Saint James Court

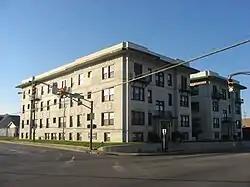
Saint James Court, November 2010

Saint James Court is a historic apartment complex located at Indianapolis, Indiana. It was built in 1919, and consists of two -story, Renaissance Revival style buildings. The buildings are faced in thick stucco and feature terra cotta panels with bas relief decoration.